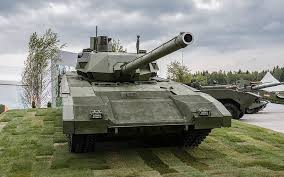
Label: Tank